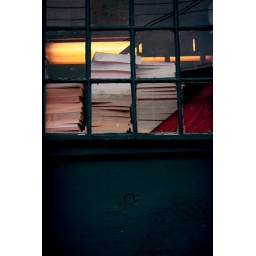
books in a window